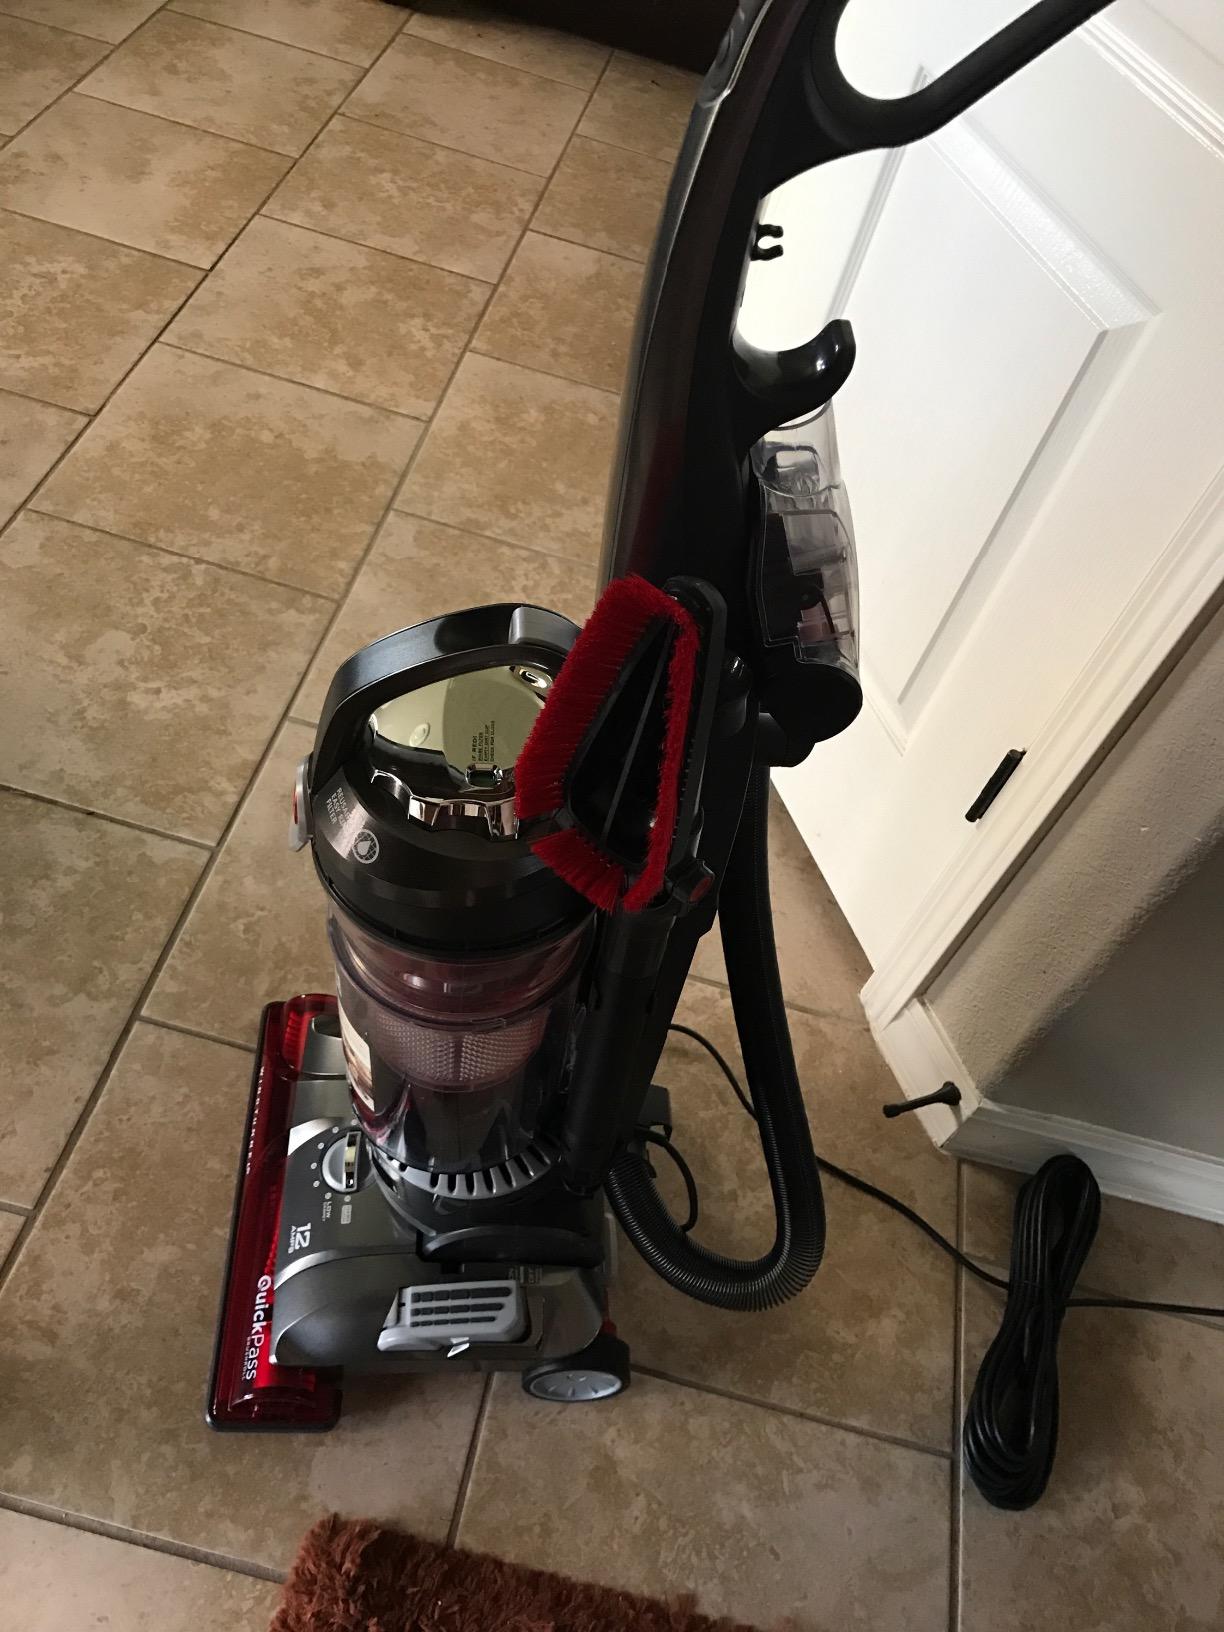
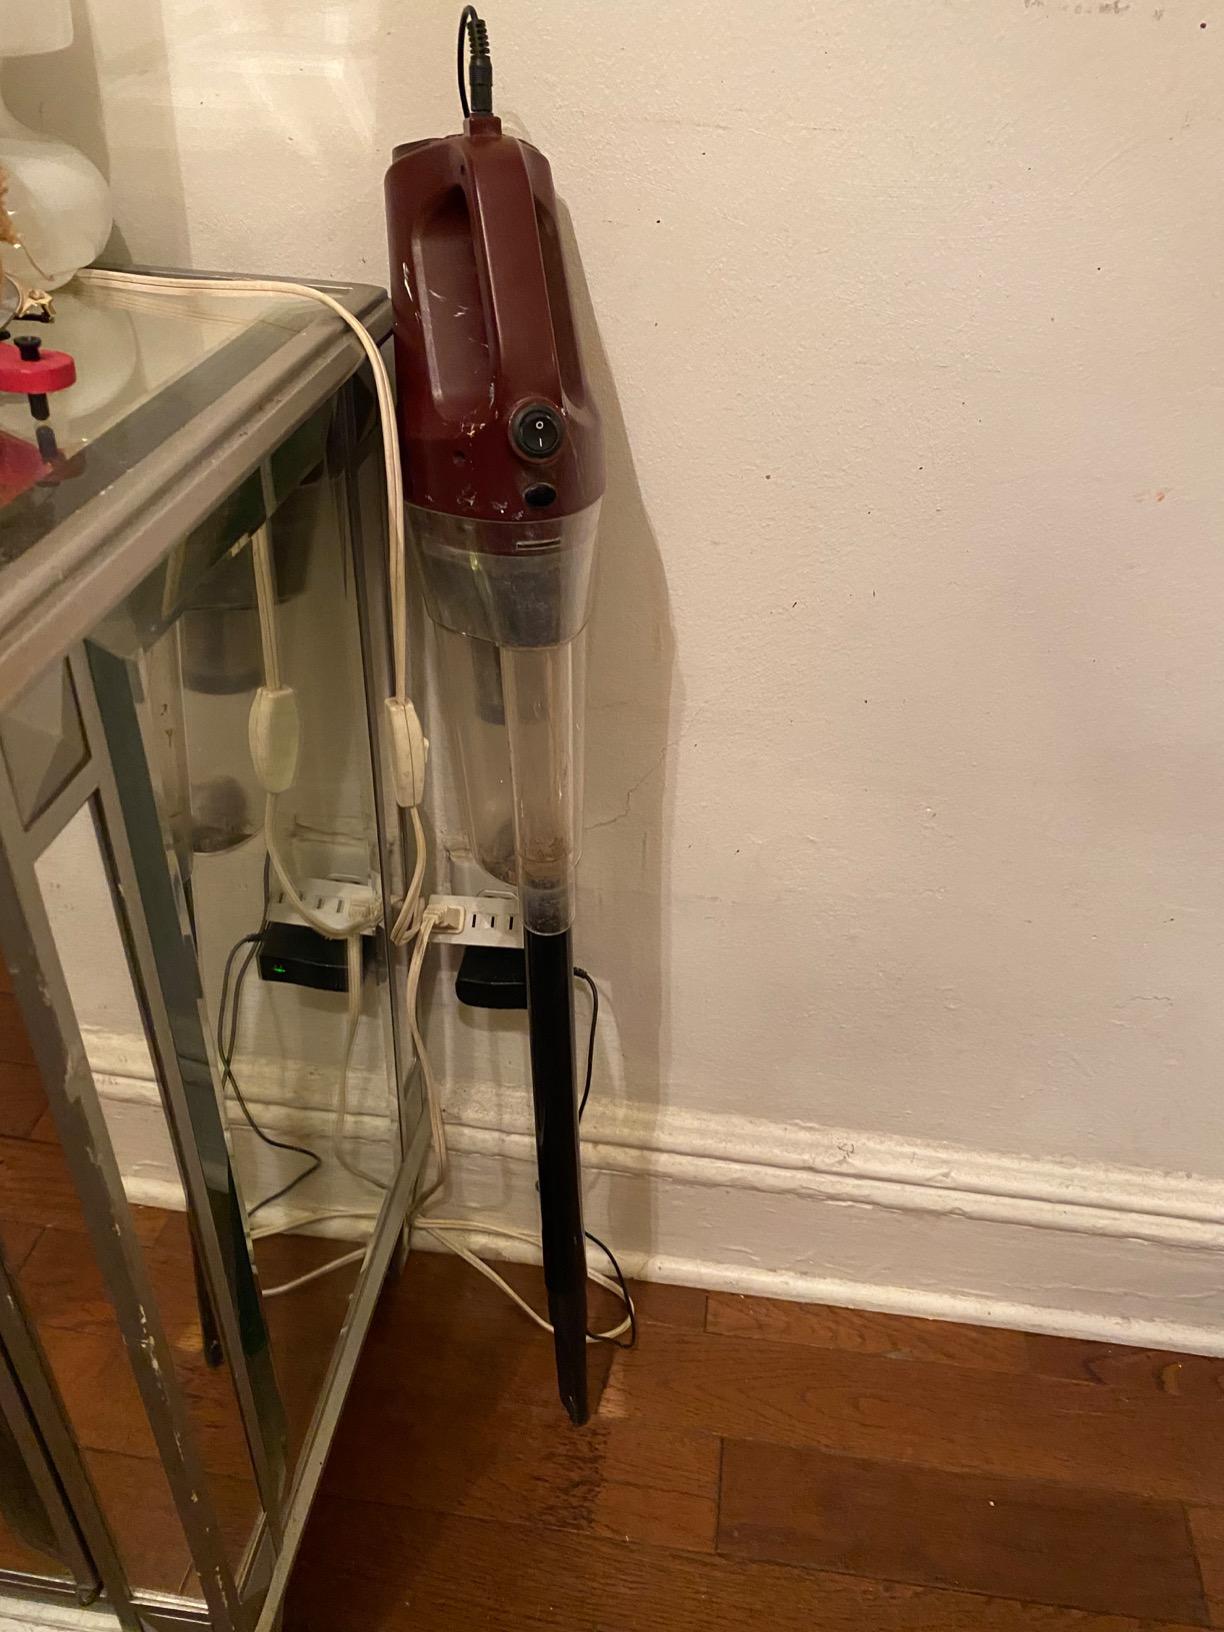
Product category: items_vacuum
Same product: no